Dominic McGlinchey

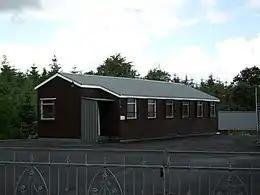
Darkley Pentecostal Church

Towards the end of his term, McGlinchey fell out with the IRA's prison leadership, particularly with the ex-Vice President of Sinn Féin, Dáithí Ó Conaill, and the Dublin leadership generally, whom he called "armchair generals". As McGlinchey saw it, they were "sitting in the relative security of Dublin while he and Hughes were out shooting up the countryside of South Derry". The confrontation almost turned physical. Dillon's source told him that McGlinchey "was not a man to back down—that was his nature. There was a rumour that he told O'Connell [Dáithí Ó Conaill] he was nothing but a fucking schoolteacher and an armchair general". This was ill-advised, says the source, as the other IRA prisoners in Portlaoise admired Ó Conaill as a "hero and intellectual".